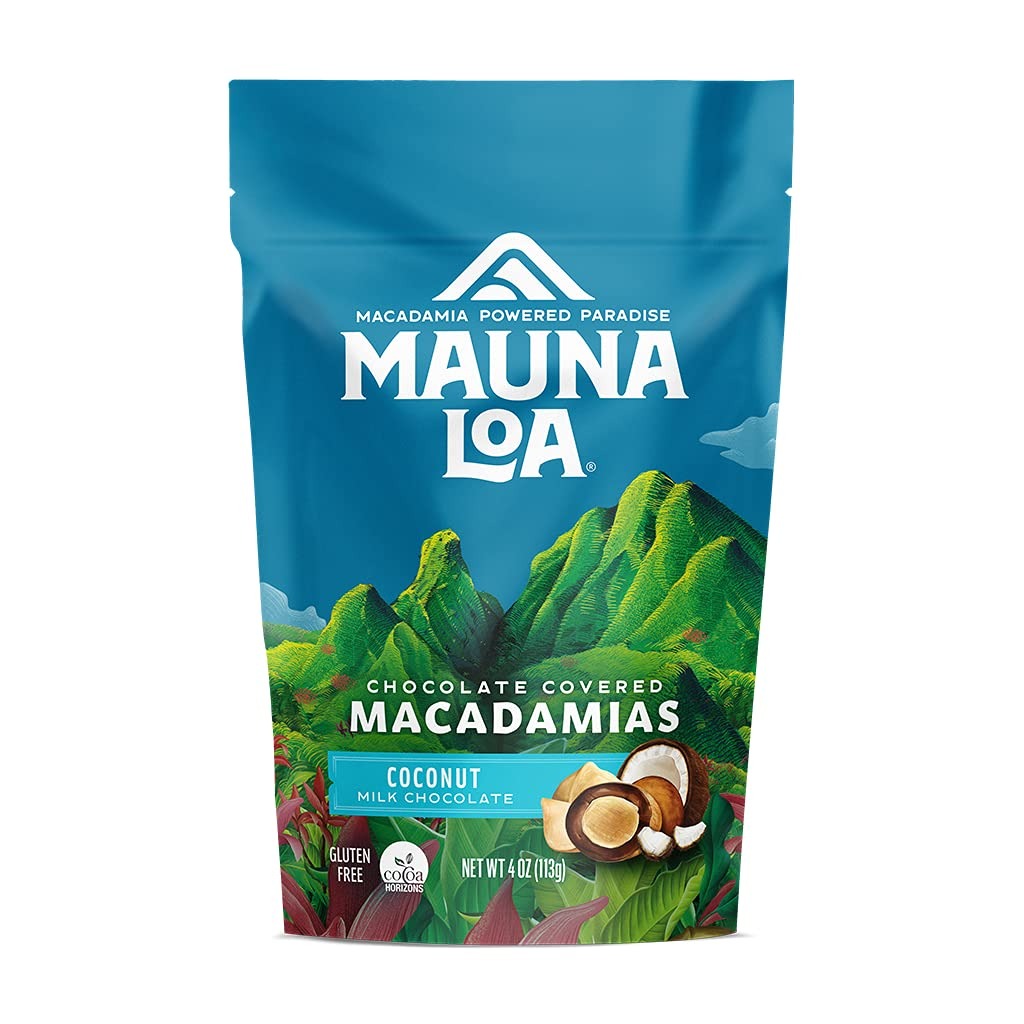
Item Name: Mauna Loa Premium Chocolate Covered Macadamia Nuts, Milk Chocolate Coconut, 4 Oz Bag (Pack of 1)
Bullet Point: 6/4 oz. Milk Chocolate Coconut Macadamias
Value: 4.0
Unit: Ounce

Price: 25.93